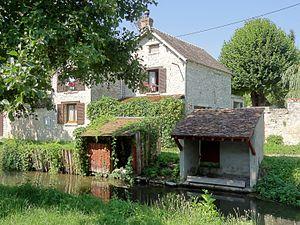
Lavoirs sur le Fusain, sentier des Amoureux.
Château-Landon est une commune française située dans le département de Seine-et-Marne en région Île-de-France.